Otis Sistrunk

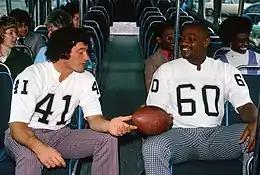
Sistrunk (60) and teammate Phil Villapiano (41) for local public transportation operator AC Transit's "Project Linebacker" anti-graffiti campaign, 1976.

During a Monday Night Football telecast, a television camera beamed a sideline shot of the 6'4", 265-pound Sistrunk's steaming bald head to the nation. That, along with the Raiders’ listing of his educational background in the team program as "U.S. Mars” (shorthand for United States Marine Corps), prompted ABC commentator and ex-NFL player Alex Karras to suggest that the extraterrestrial-looking Sistrunk's alma mater was the "University of Mars."